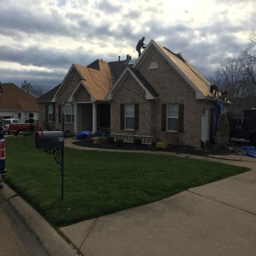
a recent roofer job in the area